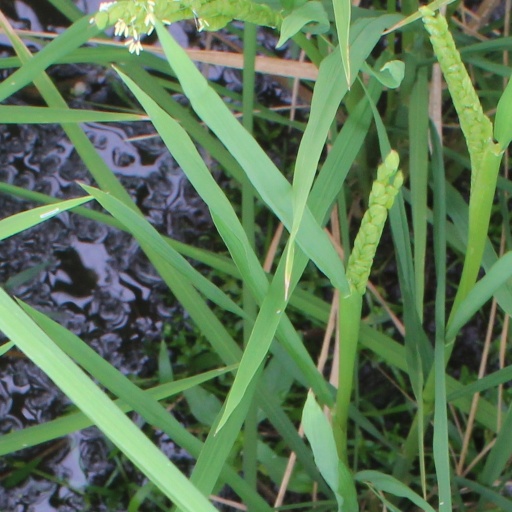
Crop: rice